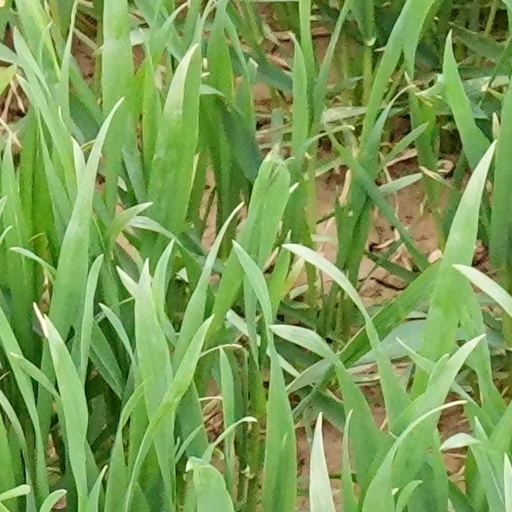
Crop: wheat